Timeline of women's suffrage in the United States

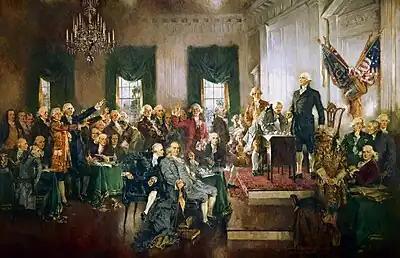
"Scene at the Signing of the Constitution of the United States", by Howard Chandler Christy, 1940

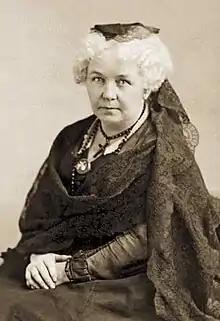
Elizabeth Cady Stanton, c. 1880

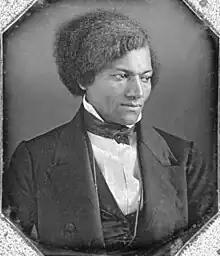
Douglass stood up to speak in favour of women's right to vote.

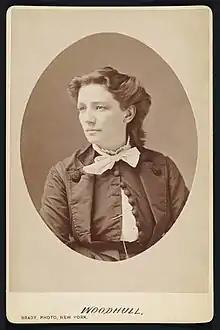
Victoria Woodhull portrait by Mathew Brady, c. 1870

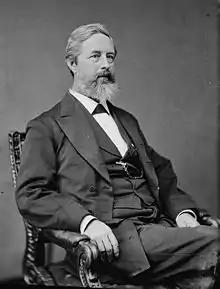
Senator Aaron Sargent introduced the first federal amendment to grant women the right to vote.

1789: The Constitution of the United States grants the states the power to set voting requirements. Generally, states limited this right to property-owning or tax-paying white males (about 6% of the population). However, New Jersey also gave the vote to unmarried and widowed women who met the property qualifications, regardless of color. Married women were not allowed to own property and hence could not vote.